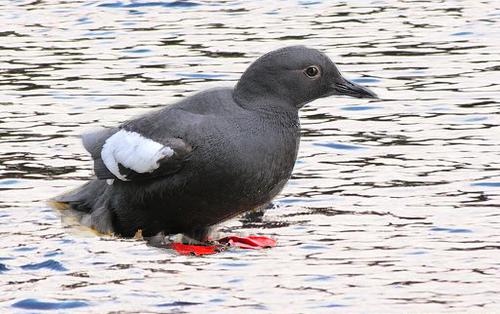
Bird species: Pigeon_Guillemot
Bird type: waterbird
Background: water